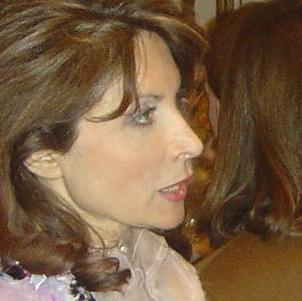
Age: 50